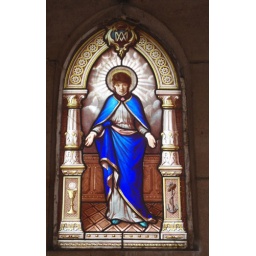
Saintly woman, perhaps Mary, in bright blue robe with turquoise shoes - stained glass window